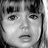
Emotion: sad